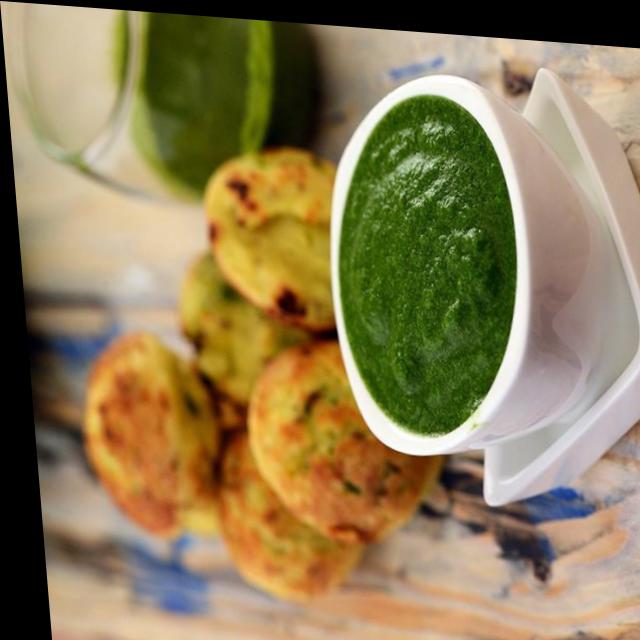
Dish: green_chutney